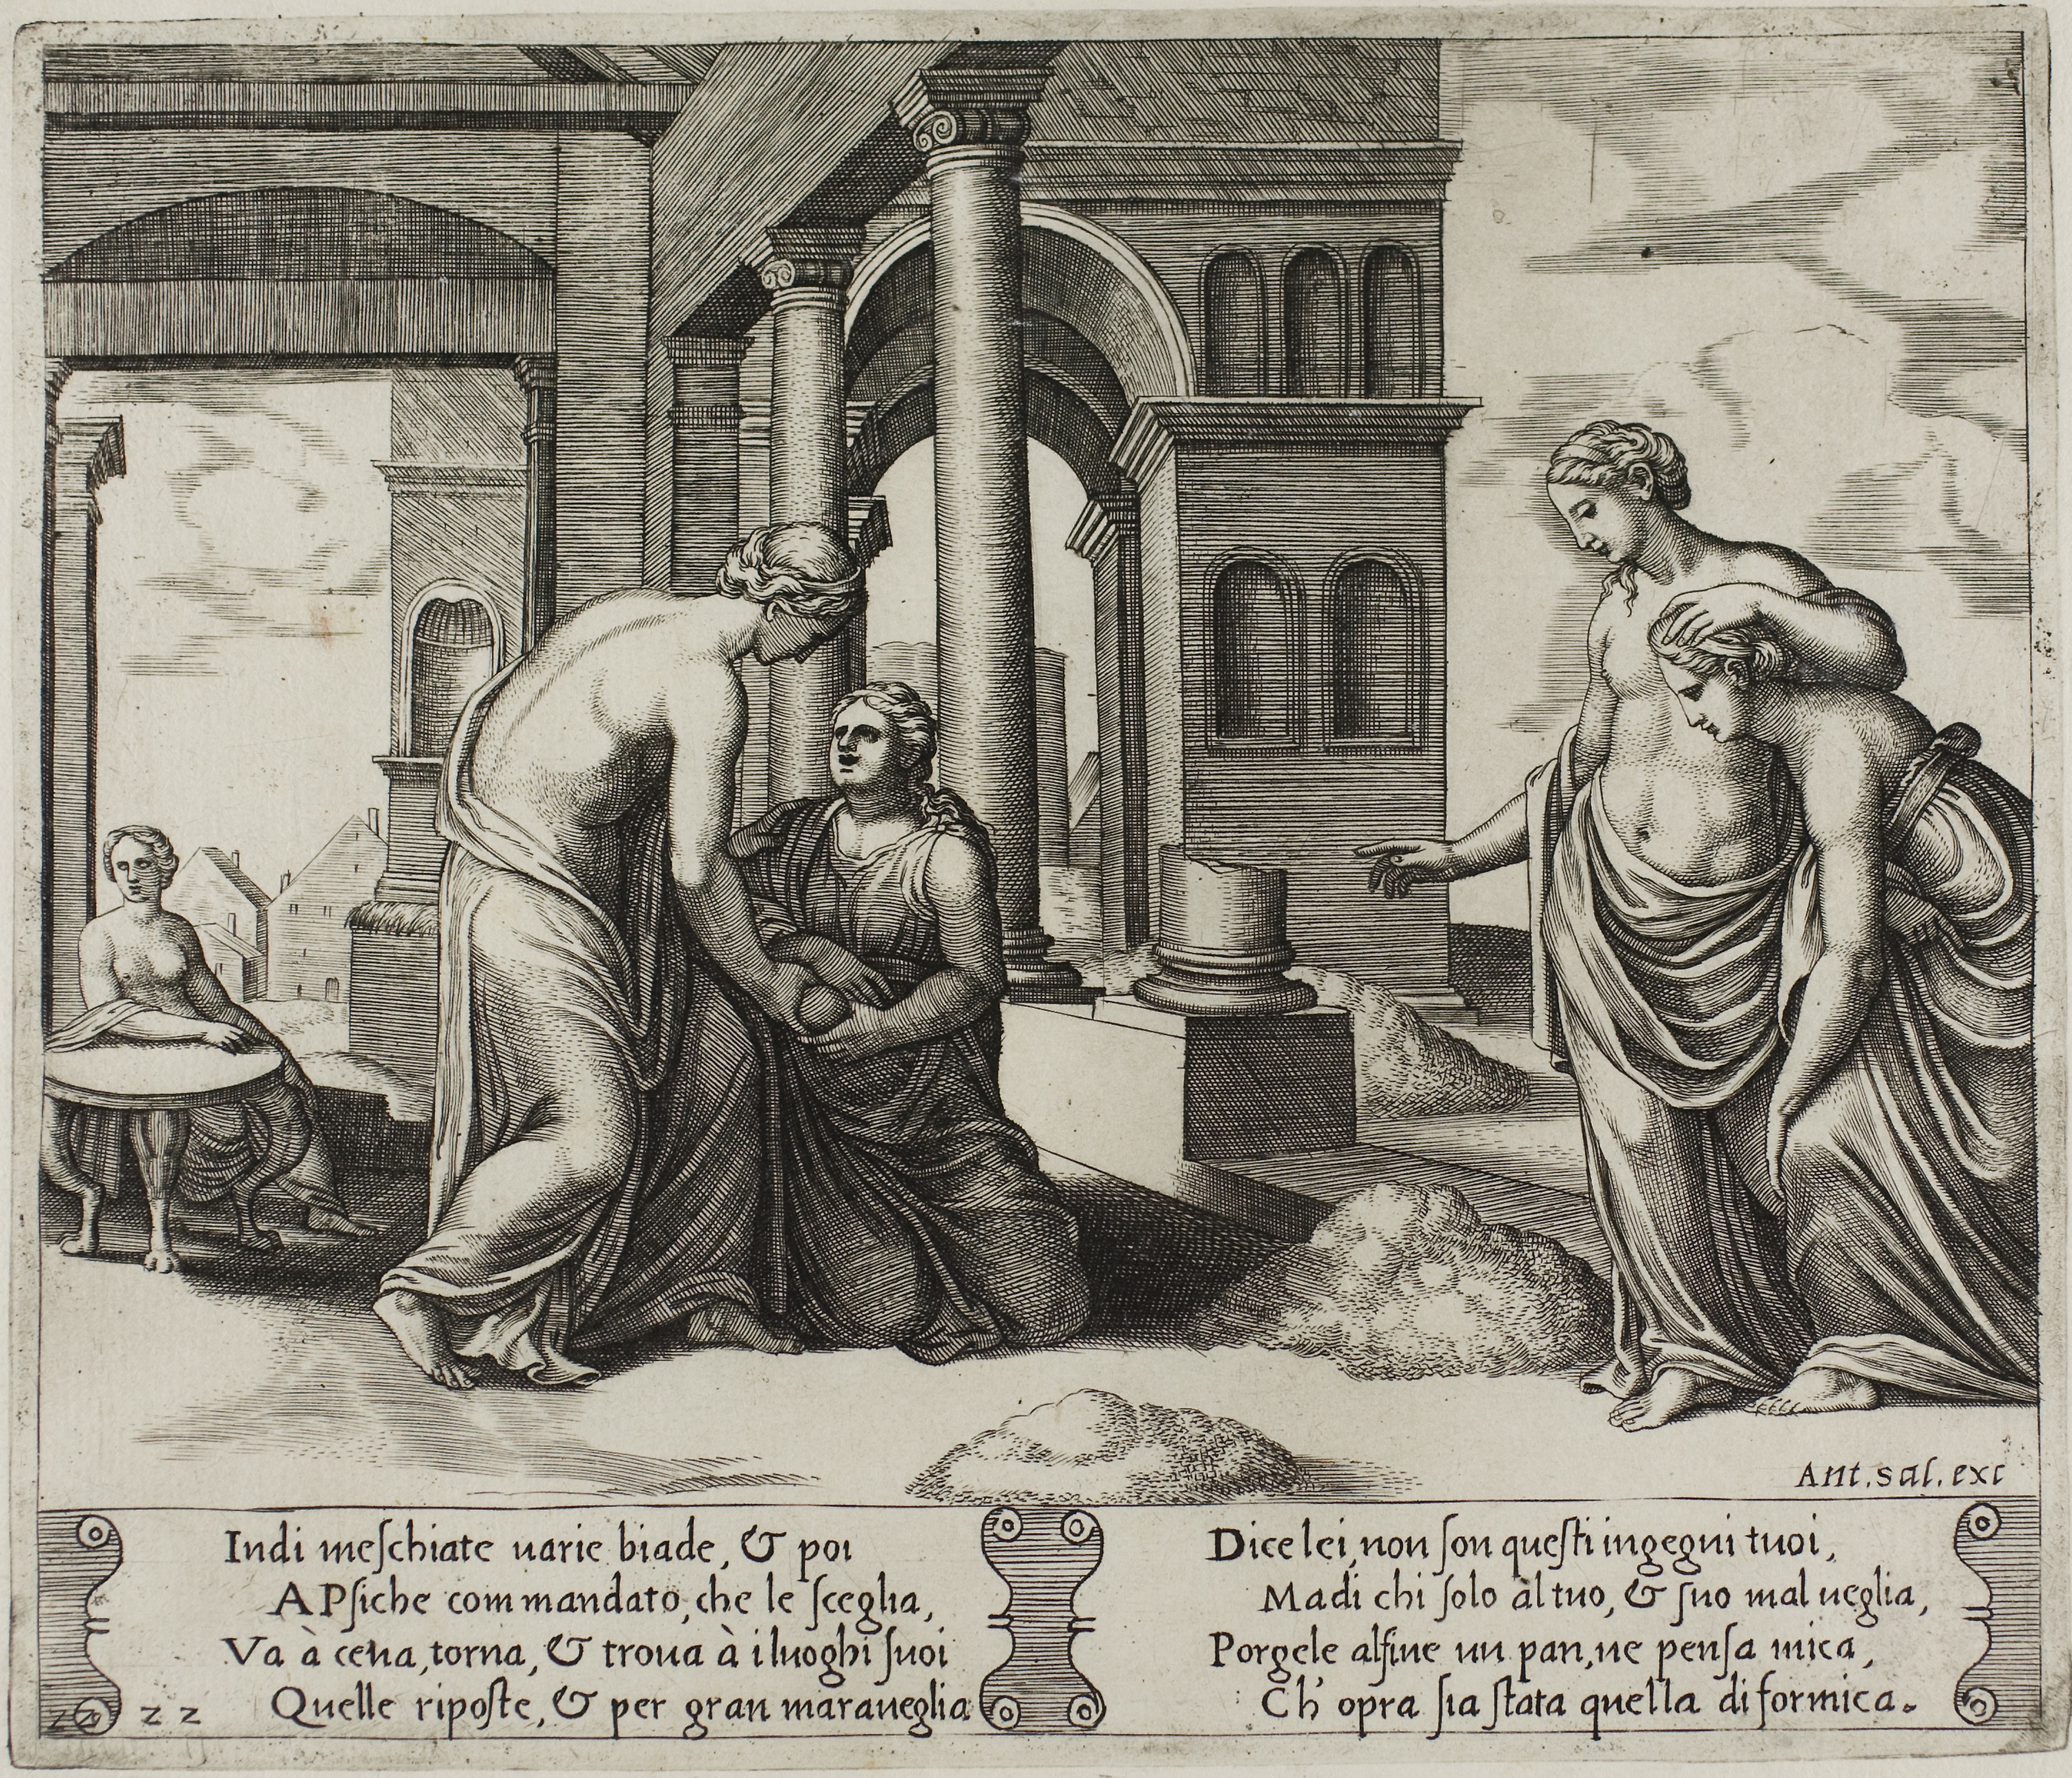
history, art, human behavior, religion, middle ages, black and white